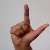
The image shows a hand gesture representing the letter 'L' in Indian Sign Language.